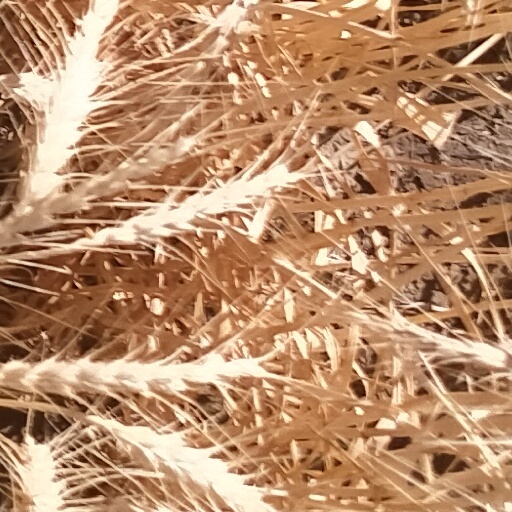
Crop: wheat